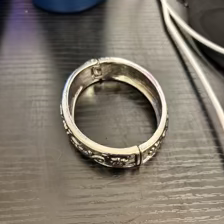
Label: has bracelet mod